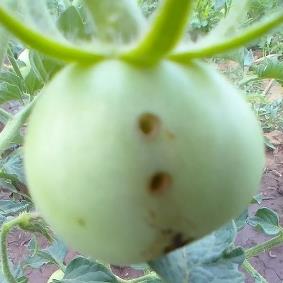
Crop: Tomato
Condition: helicoverpa-armigera-p